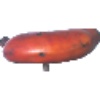
Label: Banana Red 1